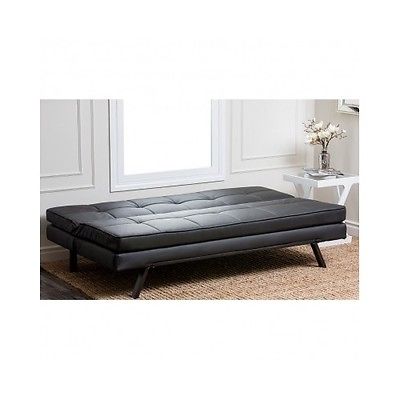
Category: sofa